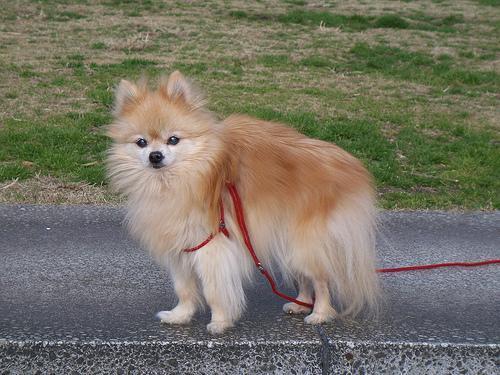
Pomeranian